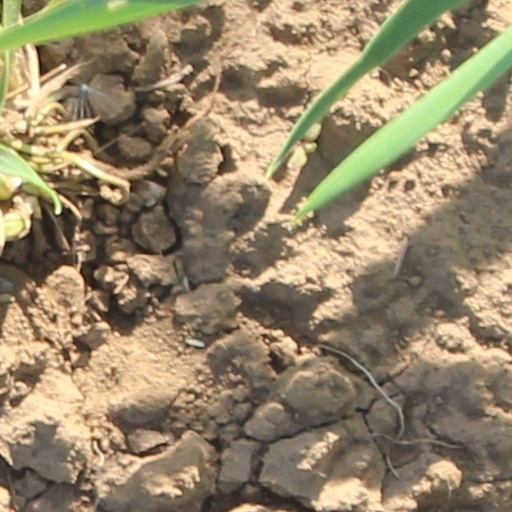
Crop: wheat